St. Luke's Hospital (Cleveland)

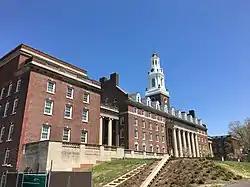
South facade in 2018

St. Luke's Hospital is a historic former hospital in the Woodland Hills neighborhood of Cleveland, Ohio. The building, designed in the Georgian Revival style by the Cleveland-based architectural firm Hubbell & Benes, was constructed in 1927 followed by completion of the originally planned east wing in 1929. As the hospital grew, later additions were made in the 1940s, 1960s, and 1970s. In May 1999, the hospital announced the closure of its Level 2 trauma center, and the hospital shut down the rest of its surgical and medical services later that summer.